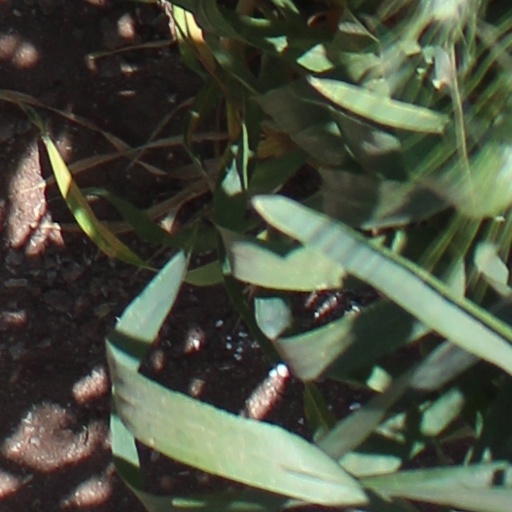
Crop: wheat